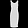
Label: Dress